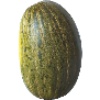
Label: Melon Piel de Sapo 1